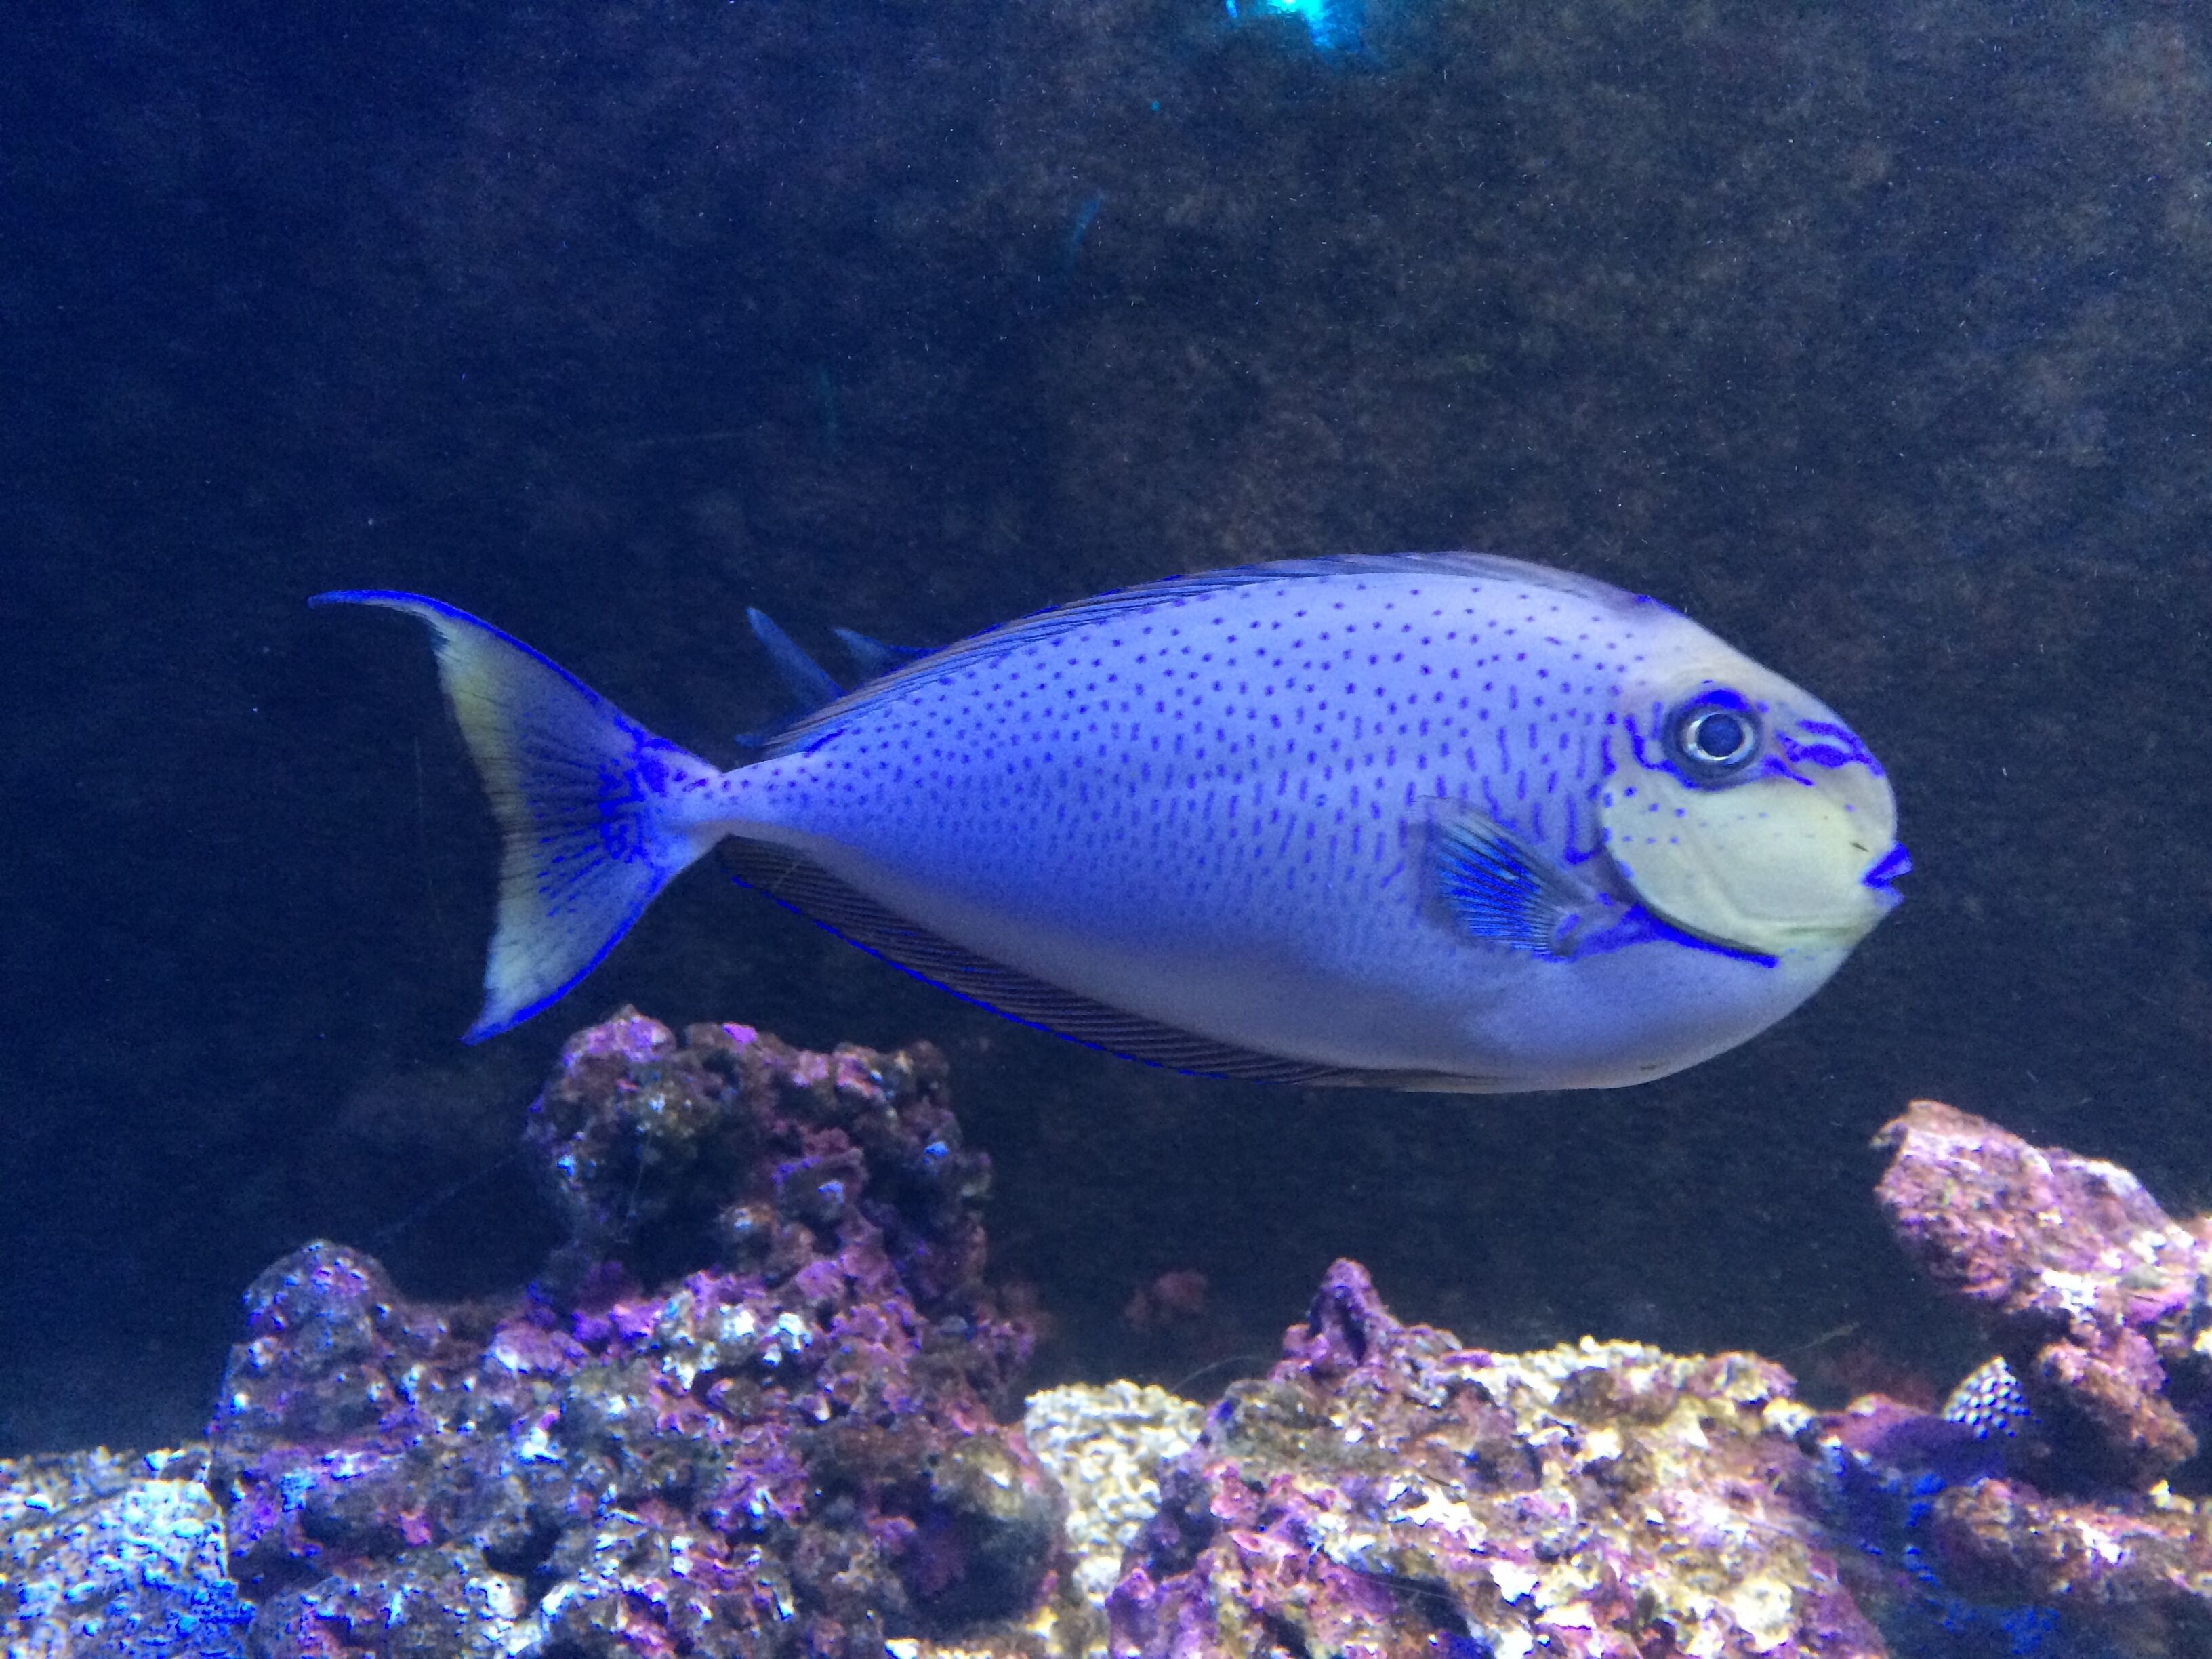
underwater, biology, blue, fish, coral reef, reef, aquarium, in the water, marine fish, marine biology, coral reef fish, deep sea fish, pomacentridae, freshwater aquarium, pomacanthidae